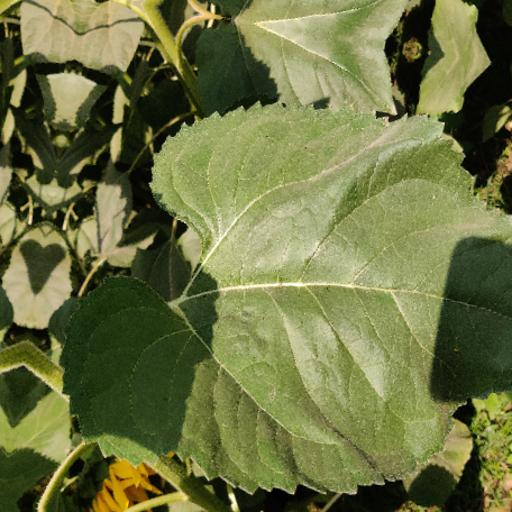
Label: Fresh_leaf